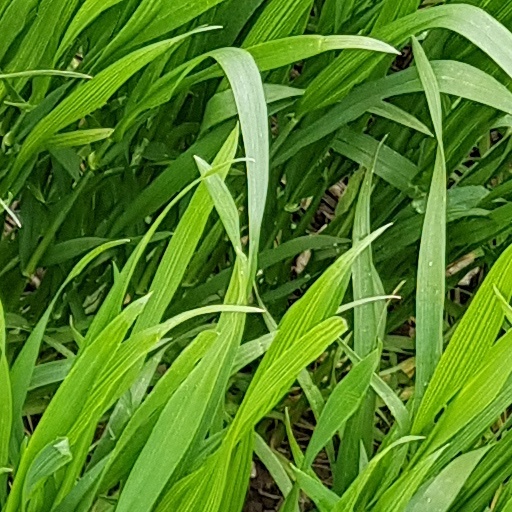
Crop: wheat